Night Hawk (horse)

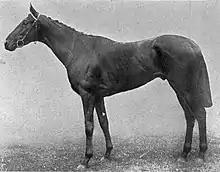
Night Hawk in 1913.

Night Hawk (1910 – after 1924) was an Irish-bred, British-trained Thoroughbred racehorse and sire. He was unraced as a juvenile and showed solid, but unremarkable form in his first four starts as a three-year-old in 1913 before recording a 50/1 upset victory in the St Leger. He failed to win or place in five subsequent races and was retired at the end of 1914. He has been described as one of the worst classic winners of the 20th century. He made no impact as a breeding stallion. It was said of him "Night Hawk has only one speed, but he stays forever".